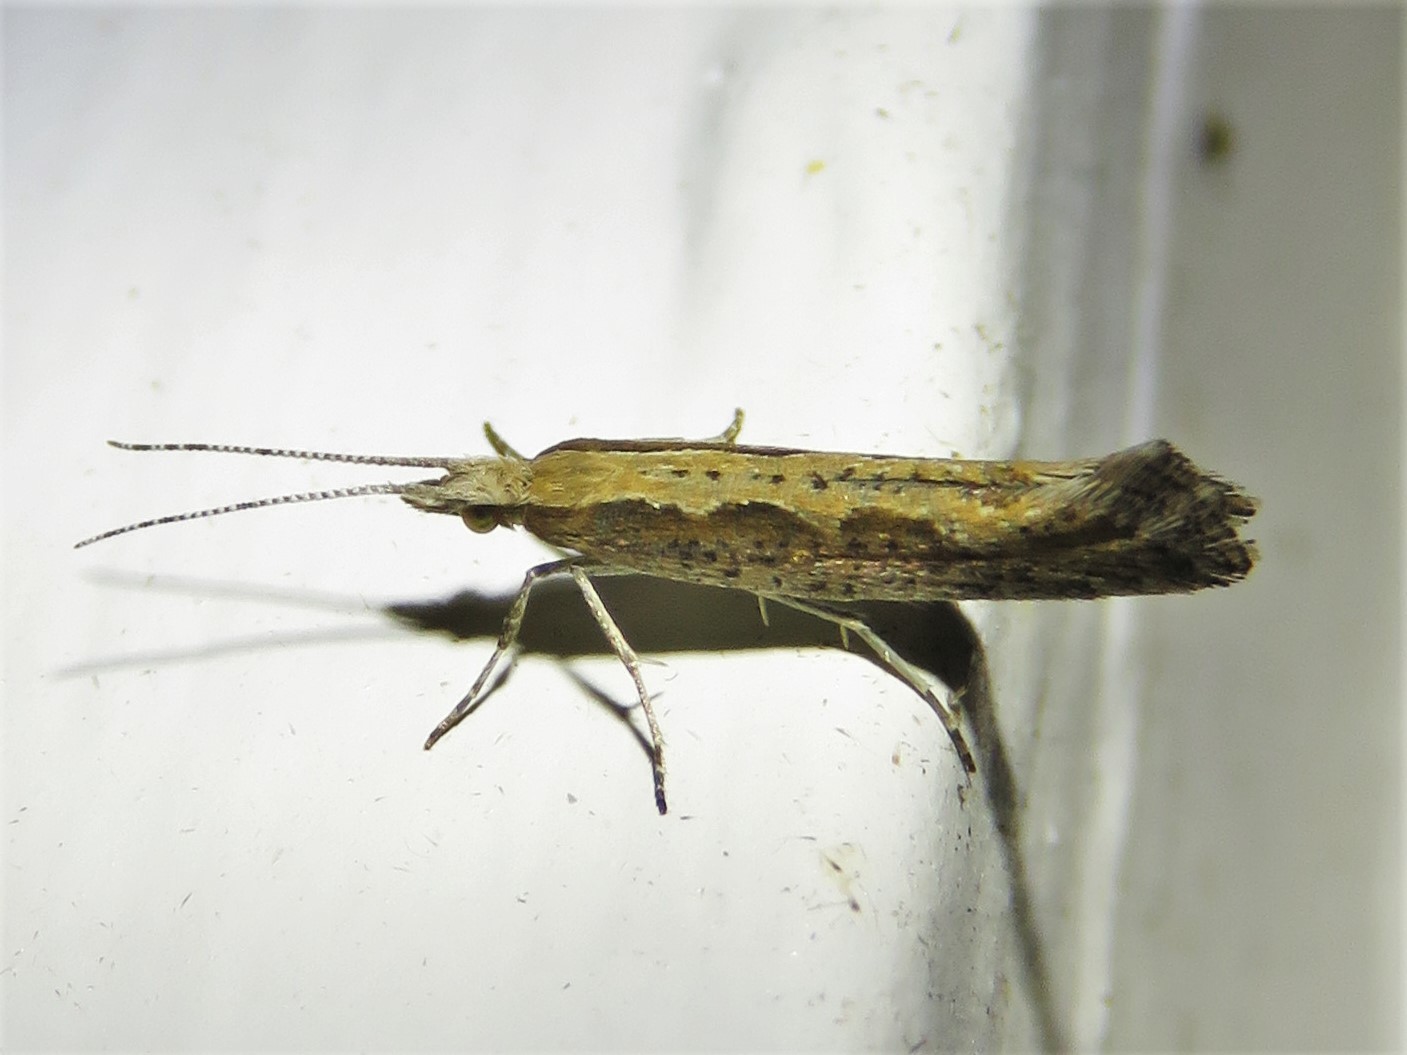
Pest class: diamondback_moth